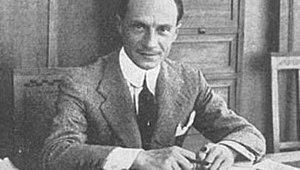
Ivo Illuminati, né à Ripatransone le 11 juin 1882 et mort à Rome le 6 septembre 1963, est un réalisateur, acteur et scénariste et un pionnier du film muet italien.